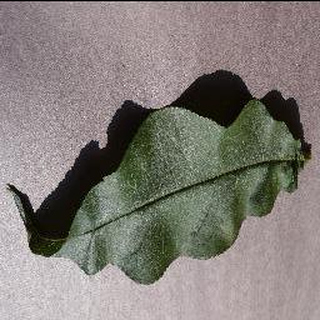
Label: healthy_peach